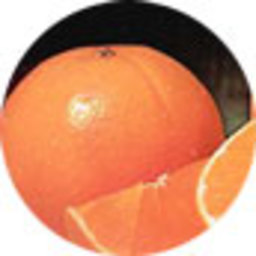
Label: Orange